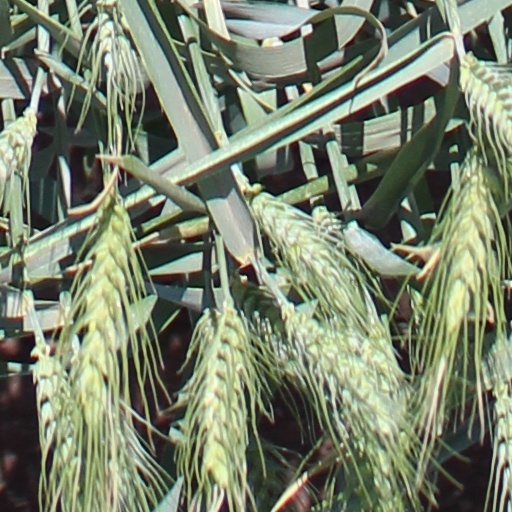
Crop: wheat